Sino-French War

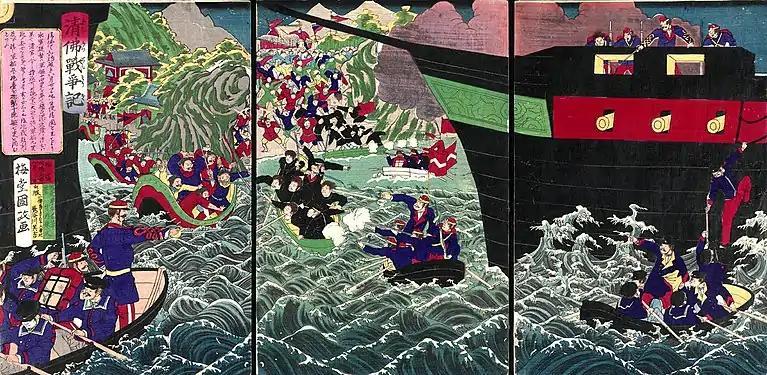
A spirited depiction of the French at the Battle of Fuzhou, by the Japanese printmaker Utagawa Kunisada III

Neither reverse was serious, but in the light of Herbinger's alarming reports Brière de l'Isle believed the situation to be much worse than it was, and sent an extremely pessimistic telegram back to Paris on the evening of 28 March. The political effect of this telegram was momentous. Ferry's immediate reaction was to reinforce the army in Tonkin, and indeed Brière de l'Isle quickly revised his estimate of the situation and advised the government that the front could soon be stabilised. However, his second thoughts came too late. When his first telegram was made public in Paris there was an uproar in the Chamber of Deputies. A motion of no confidence was tabled, and Ferry's government fell on 30 March. The 'Tonkin Affair', as this humiliating blow to French policy in Tonkin was immediately dubbed, effectively ended Ferry's distinguished career in French politics. He would never again become Premier, and his political influence during the rest of his career would be severely limited. His successor, Henri Brisson, promptly concluded peace with China. The Chinese government agreed to implement the Tientsin Accord (implicitly recognising the French protectorate over Tonkin), and the French government dropped its demand for an indemnity for the Bắc Lệ ambush. A peace protocol ending hostilities was signed on 4 April, and a substantive peace treaty was signed on 9 June at Tianjin by Li Hongzhang and the French minister Jules Patenôtre.